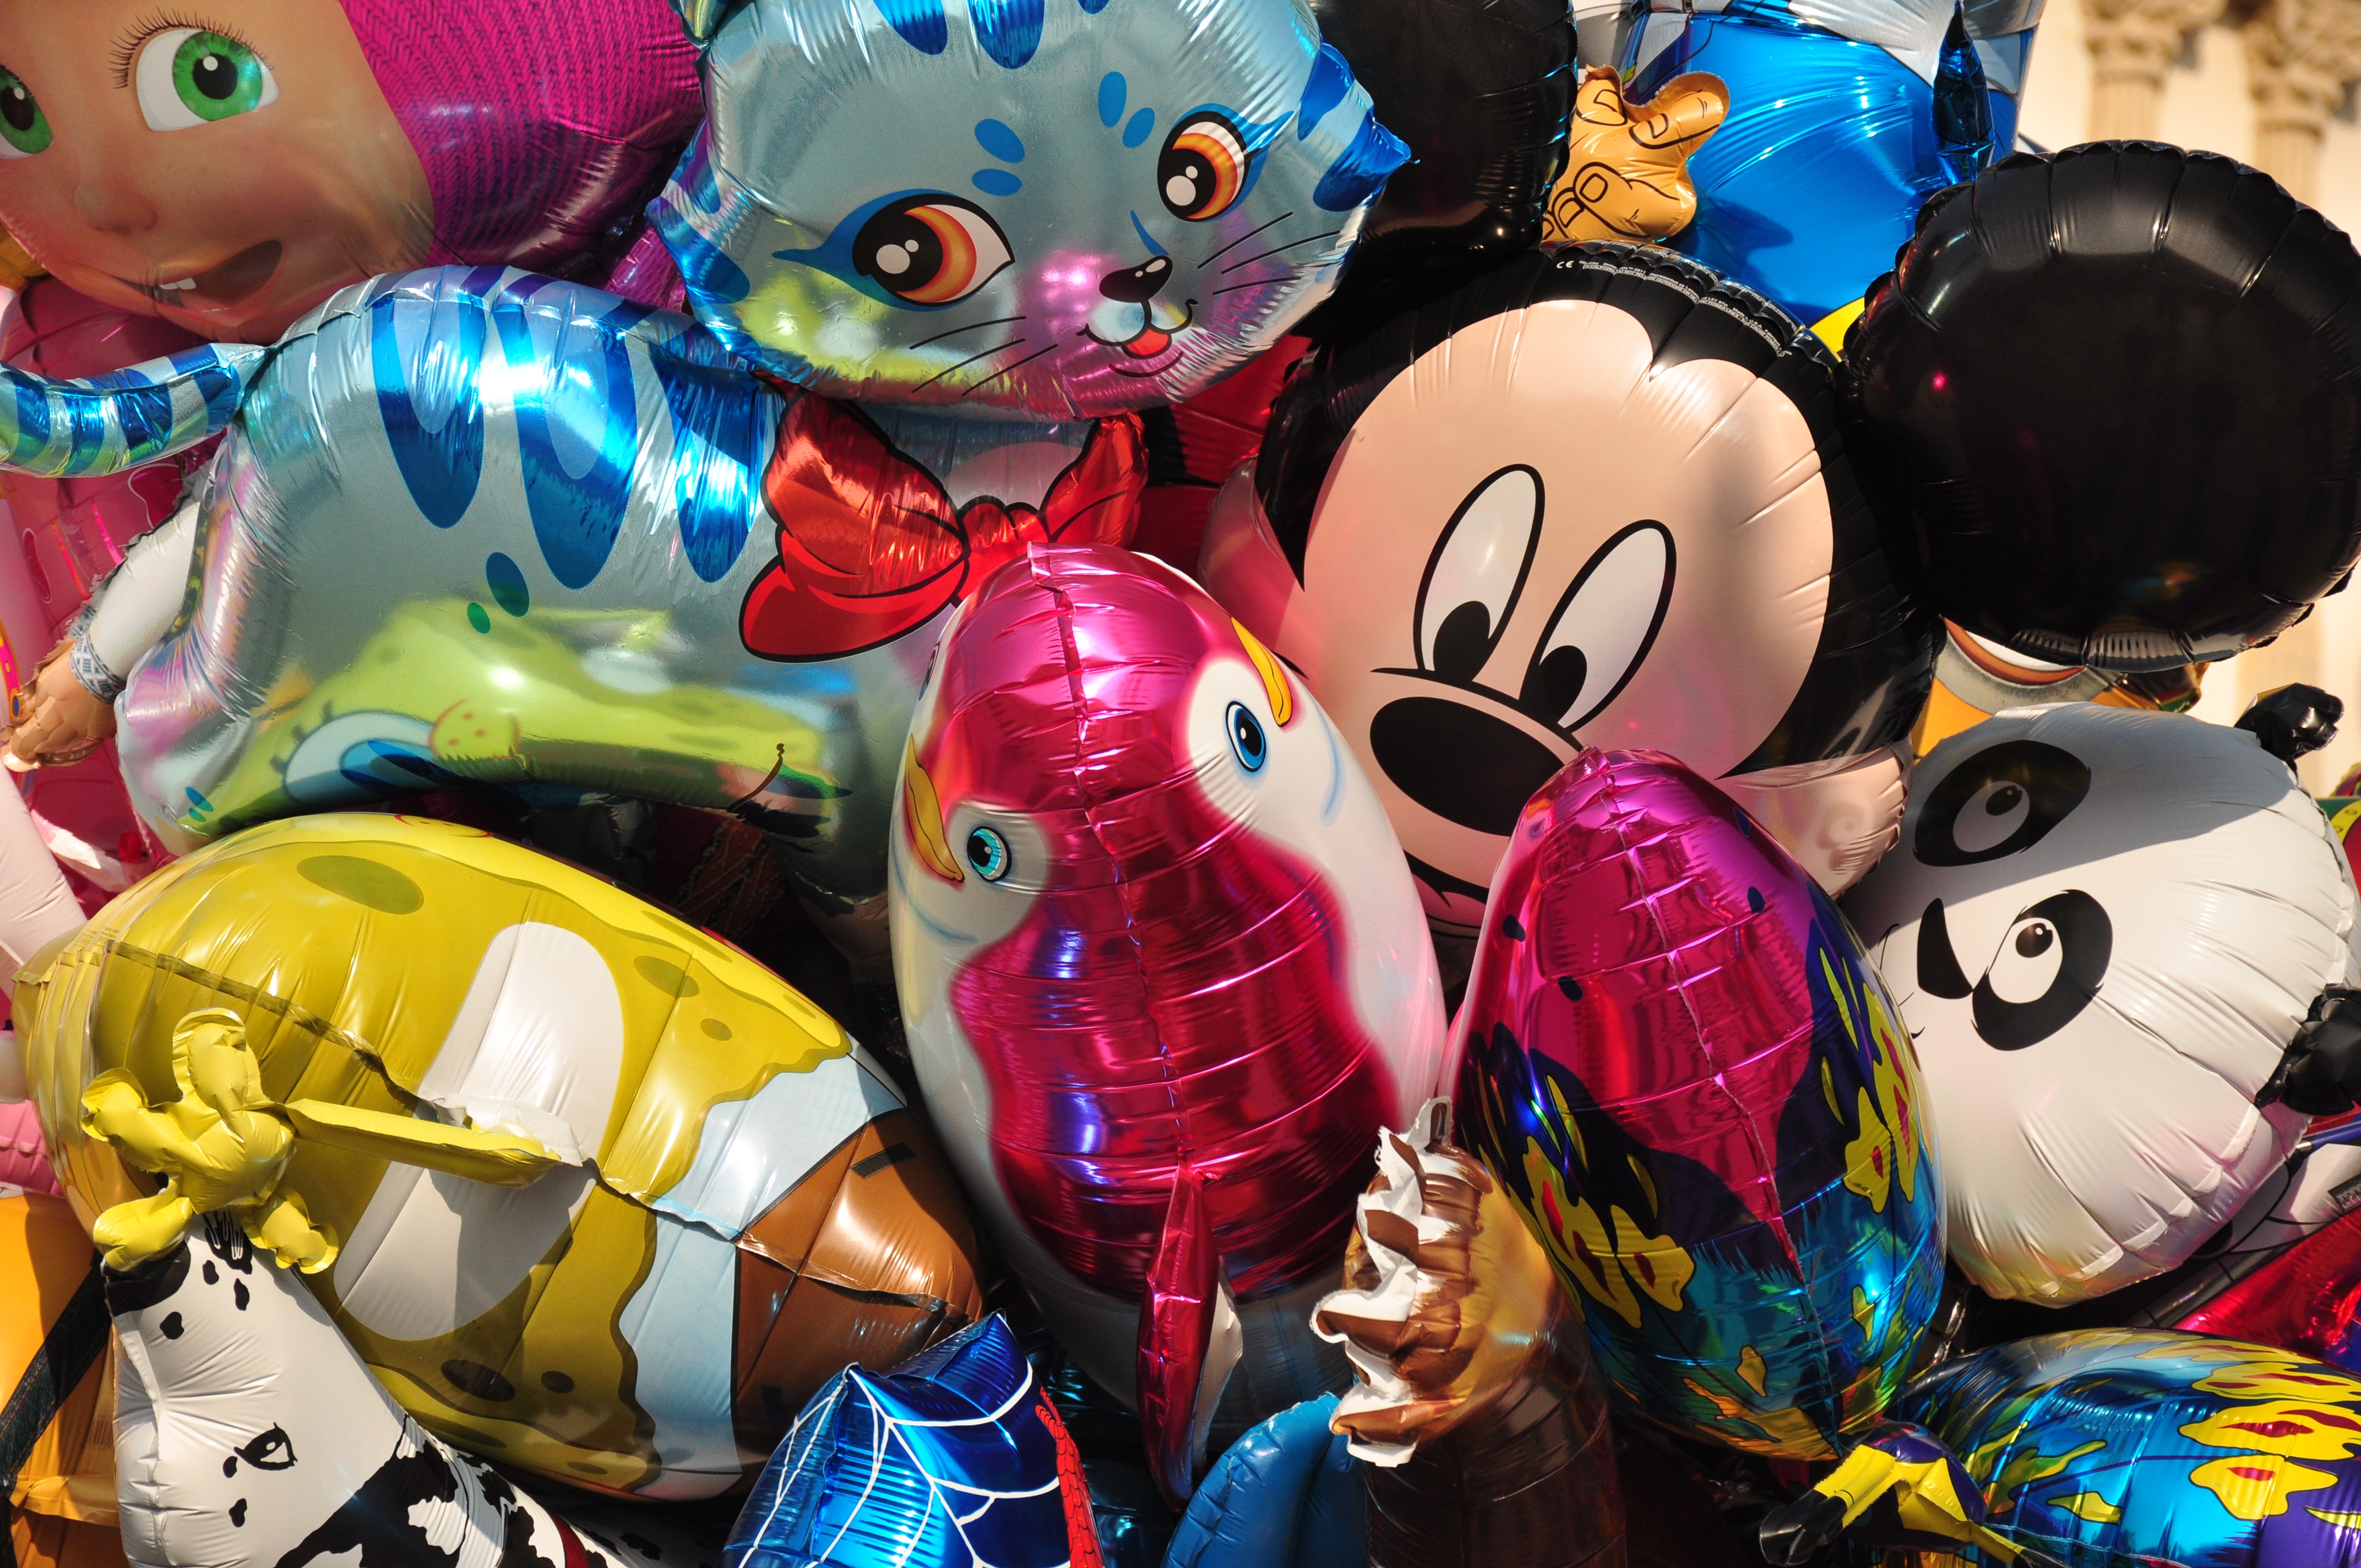
balloon, color, colorful, toy, art, children, party, funny, anime, fair, birthday, folk festival, hustle and bustle